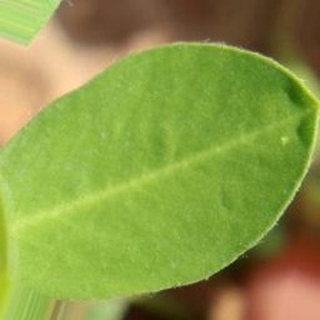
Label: healthy_groundnut